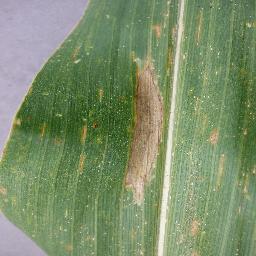
Label: Corn_(Maize)___Northern_Leaf_Blight